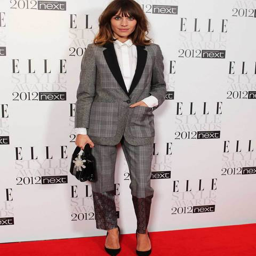
model wearing film costumer designer at awards .